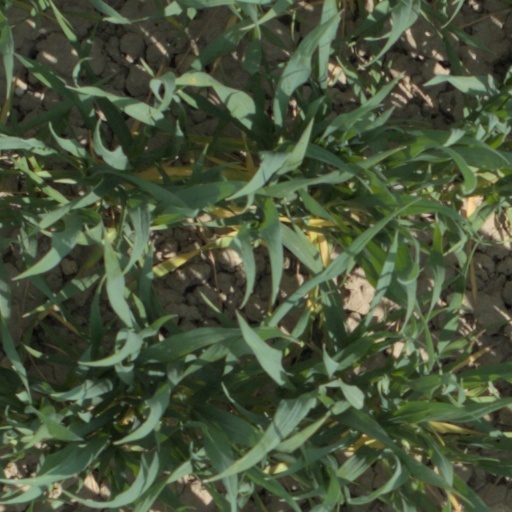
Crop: wheat